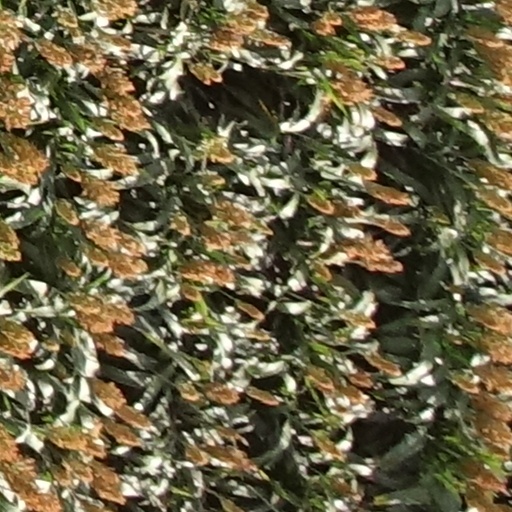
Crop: sorghum